Hong Kong Children's Hospital

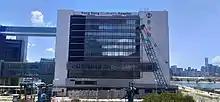
Hong Kong Children's Hospital in 2020

In February 2025, Hong Kong Children’s Hospital suspended its ear, nose, and throat department due to a shortage of staff.